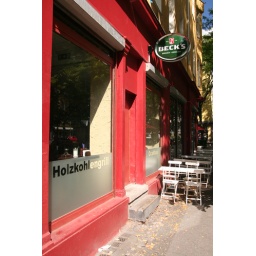
The etched glass in the window in the foreground says &amp;quot;Charcoal Grill&amp;quot;